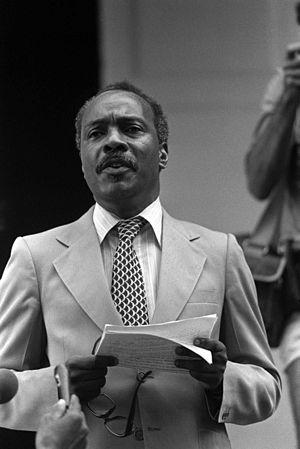
Sir Paul Scoon, né le 4 juillet 1935 et mort le 2 septembre 2013, a été gouverneur général de la Grenade pendant 14 ans, de 1978 à 1992.